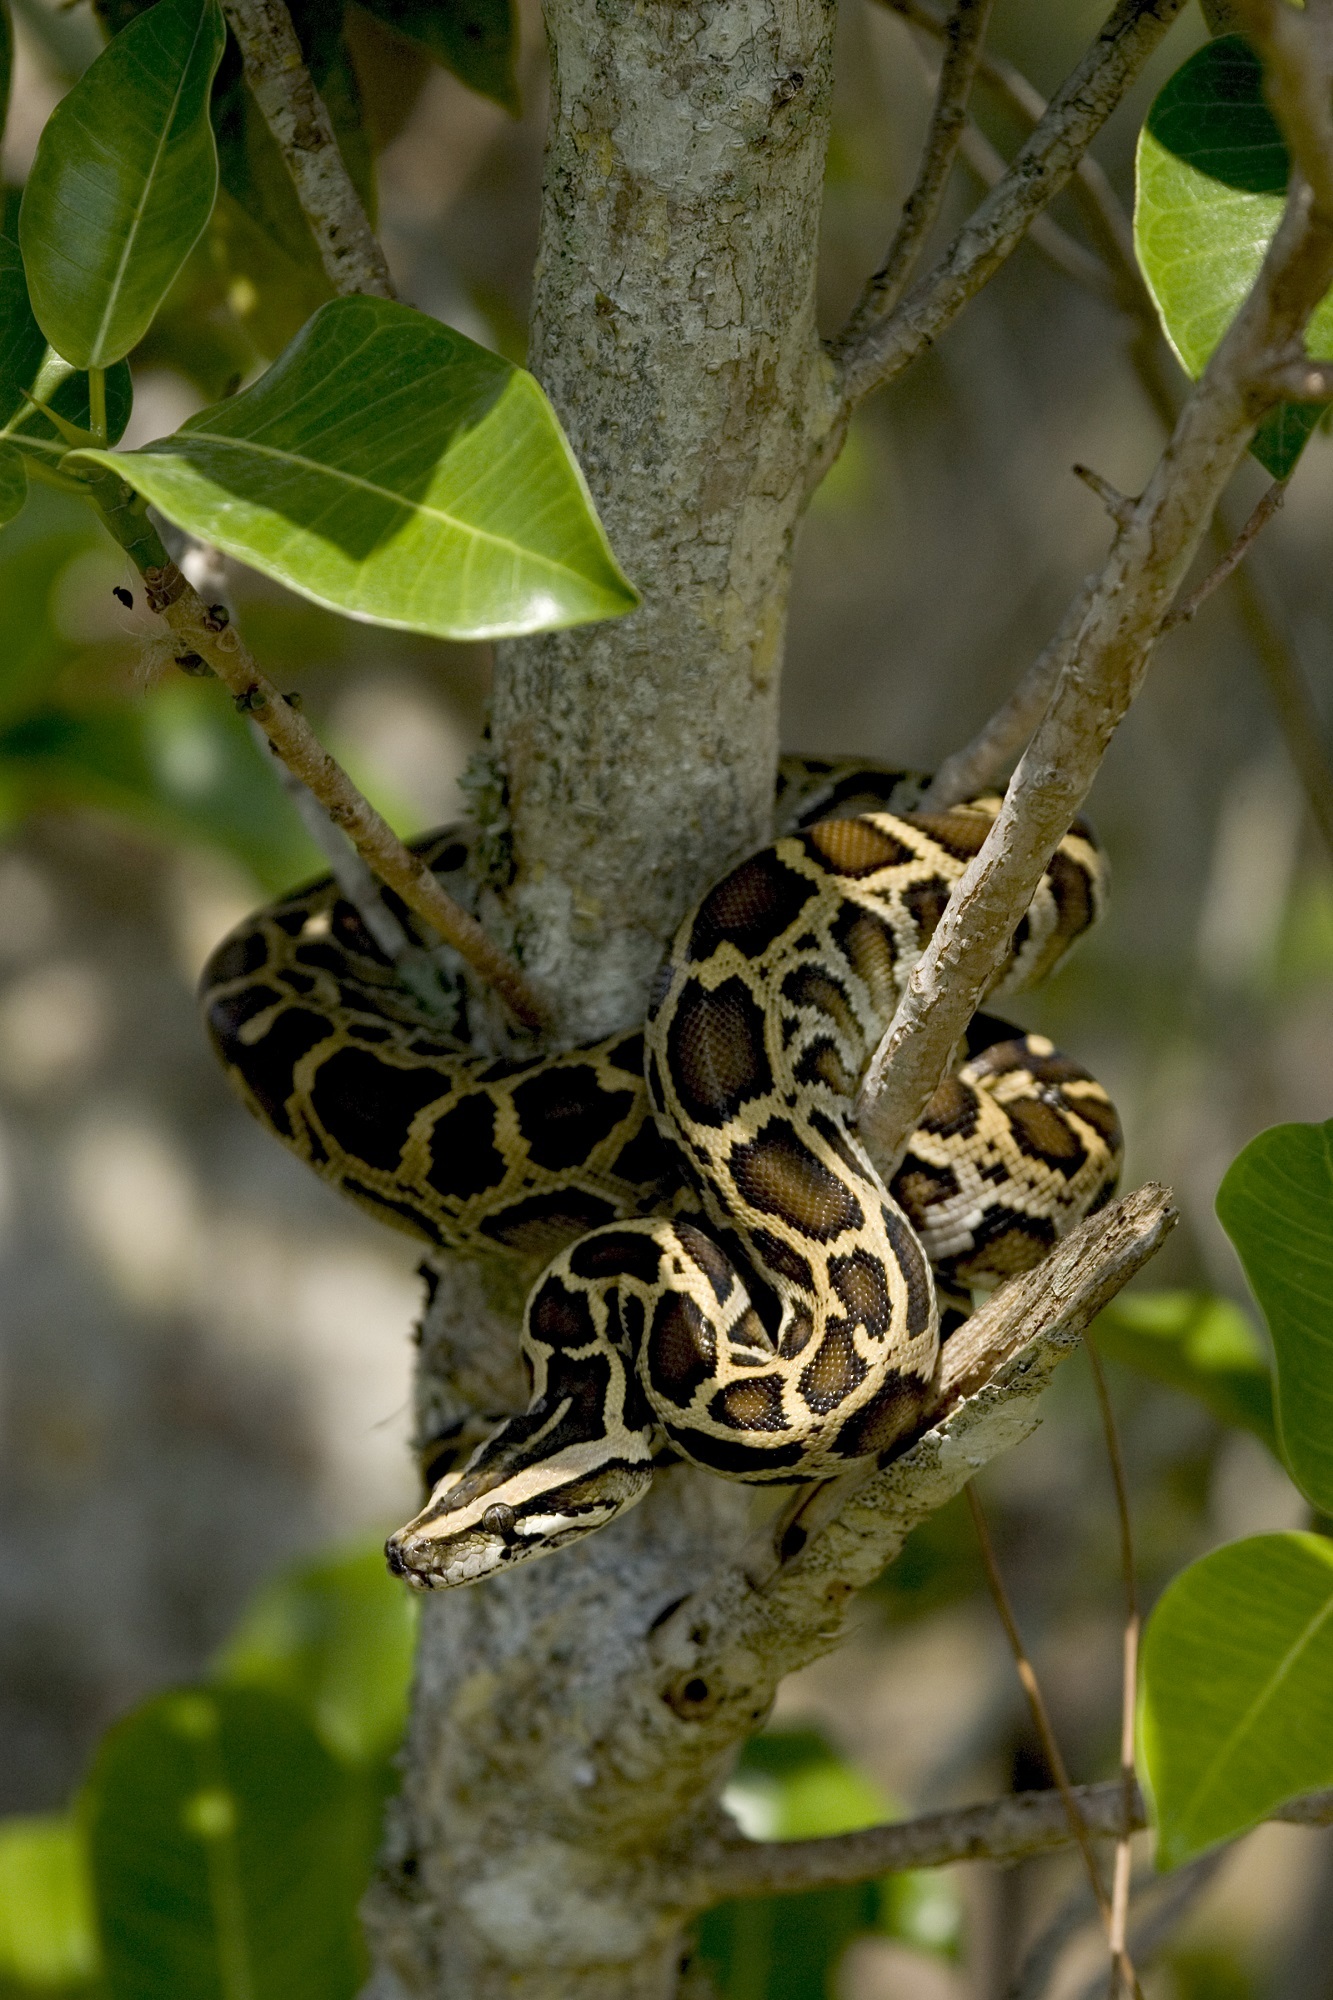
tree, nature, branch, bird, leaf, flower, looking, wildlife, portrait, green, jungle, usa, botany, reptile, flora, fauna, camouflage, bird nest, snake, nest, scales, florida, everglades, macro photography, coiled, burmese python